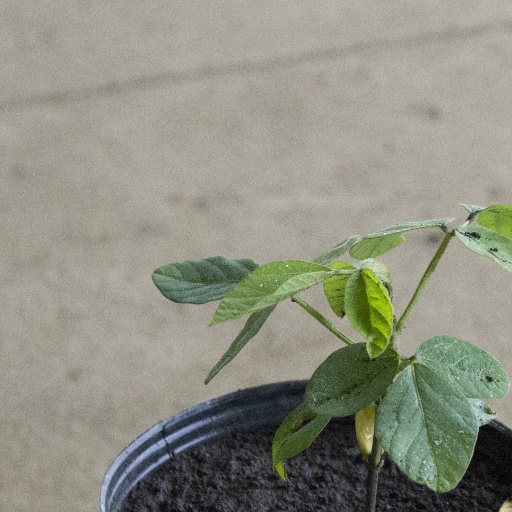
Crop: soybean